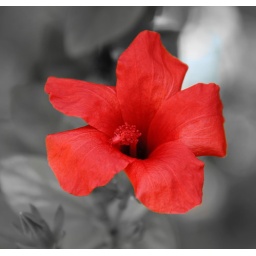
A red flower from a tree in the gardens of the Castelo de Tavira., Tavira, Algarve, Portugal.